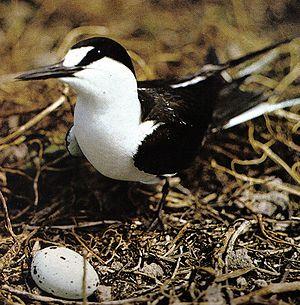
Cette liste a été établie à partir d'ouvrages et d'articles des années 1990 sur l'avifaune malgache. L'avifaune de Madagascar comprend 294 espèces dont 107 endémiques, 30 espèces menacés selon la classification de L'UICN.